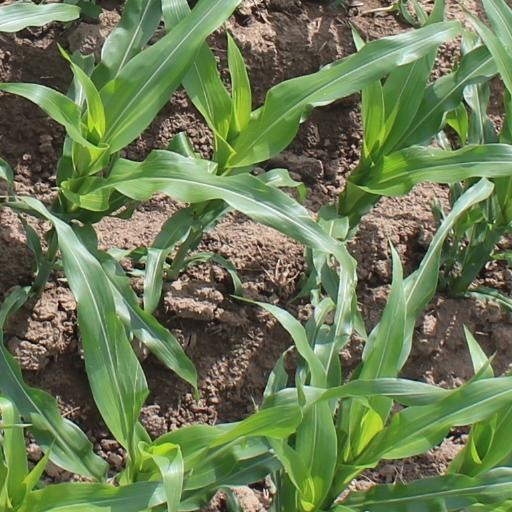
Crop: maize; corn